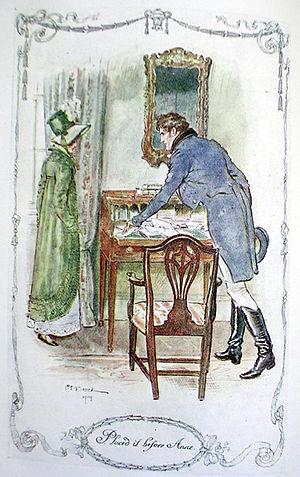
Persuasion, ch 23. Frederick, sous prétexte de chercher ses gants oubliés,revient pour montrer à Anne la lettre qu'il vient de lui écrire.
Le mariage, thème central d'Orgueil et Préjugés, est un thème majeur dans tous les autres romans de Jane Austen. Présentant une vision critique des mariages de convenance, pourtant la norme à son époque, et même satirique des mariages d'argent, elle offre à ses personnages principaux un mariage d'amour, conclusion habituelle des contes, des romans sentimentaux du XVIIIᵉ siècle et des comédies de mœurs. Mais chez elle l'amour est « raisonnable », estime plus que passion amoureuse, et, s'il passe toujours avant l'argent, sentiments et situation financière s'équilibrent harmonieusement.
L'univers romanesque de Jane Austen comporte des aspects historiques, géographiques et sociologiques spécifiques à l'époque et aux régions d'Angleterre où se déroule l'action de ses romans.
Persuasion est le dernier roman de la romancière anglaise Jane Austen, publié posthumément en décembre 1817 mais daté de 1818. En France, il a paru pour la première fois en 1821 sous le titre : La Famille Elliot, ou L'ancienne inclination.